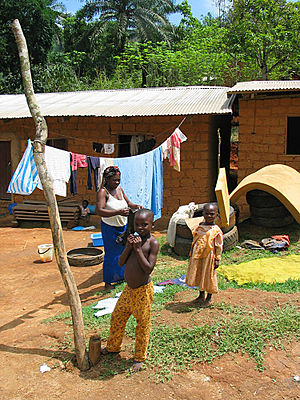
Cameroun / Demografi
Medlemmer af tikargrupper, som denne familie, lever i Nord-Ouest-provinsen.
"Cameroun, officielt Republikken Cameroun, er en enhedsstat i Vest- og Centralafrika. Landet grænser mod Nigeria i vest, Tchad i nordøst, Centralafrikanske Republik i øst, Ækvatorialguinea, Gabon og Republikken Congo i syd. Camerouns kyst ligger ved Bonnybugten, som er en del af Guineabugten og Atlanterhavet. Landet kaldes ""Miniafrika"" pga. sine geologiske og kulturelle forskelle. Landets natur består af strande, ørkener, bjerge, regnskove og savanner. Det højeste punkt er Mount Cameroon mod sydvest, og de største byer er Douala, Yaoundé og Garoua. Over 200 forskellige etniske og sproglige grupper hører hjemme i Cameroun. Landet er kendt for sin traditionelle musik, som især er makossa og bikutsi og for sit dygtige fodboldlandshold. Engelsk og fransk er de officielle sprog.